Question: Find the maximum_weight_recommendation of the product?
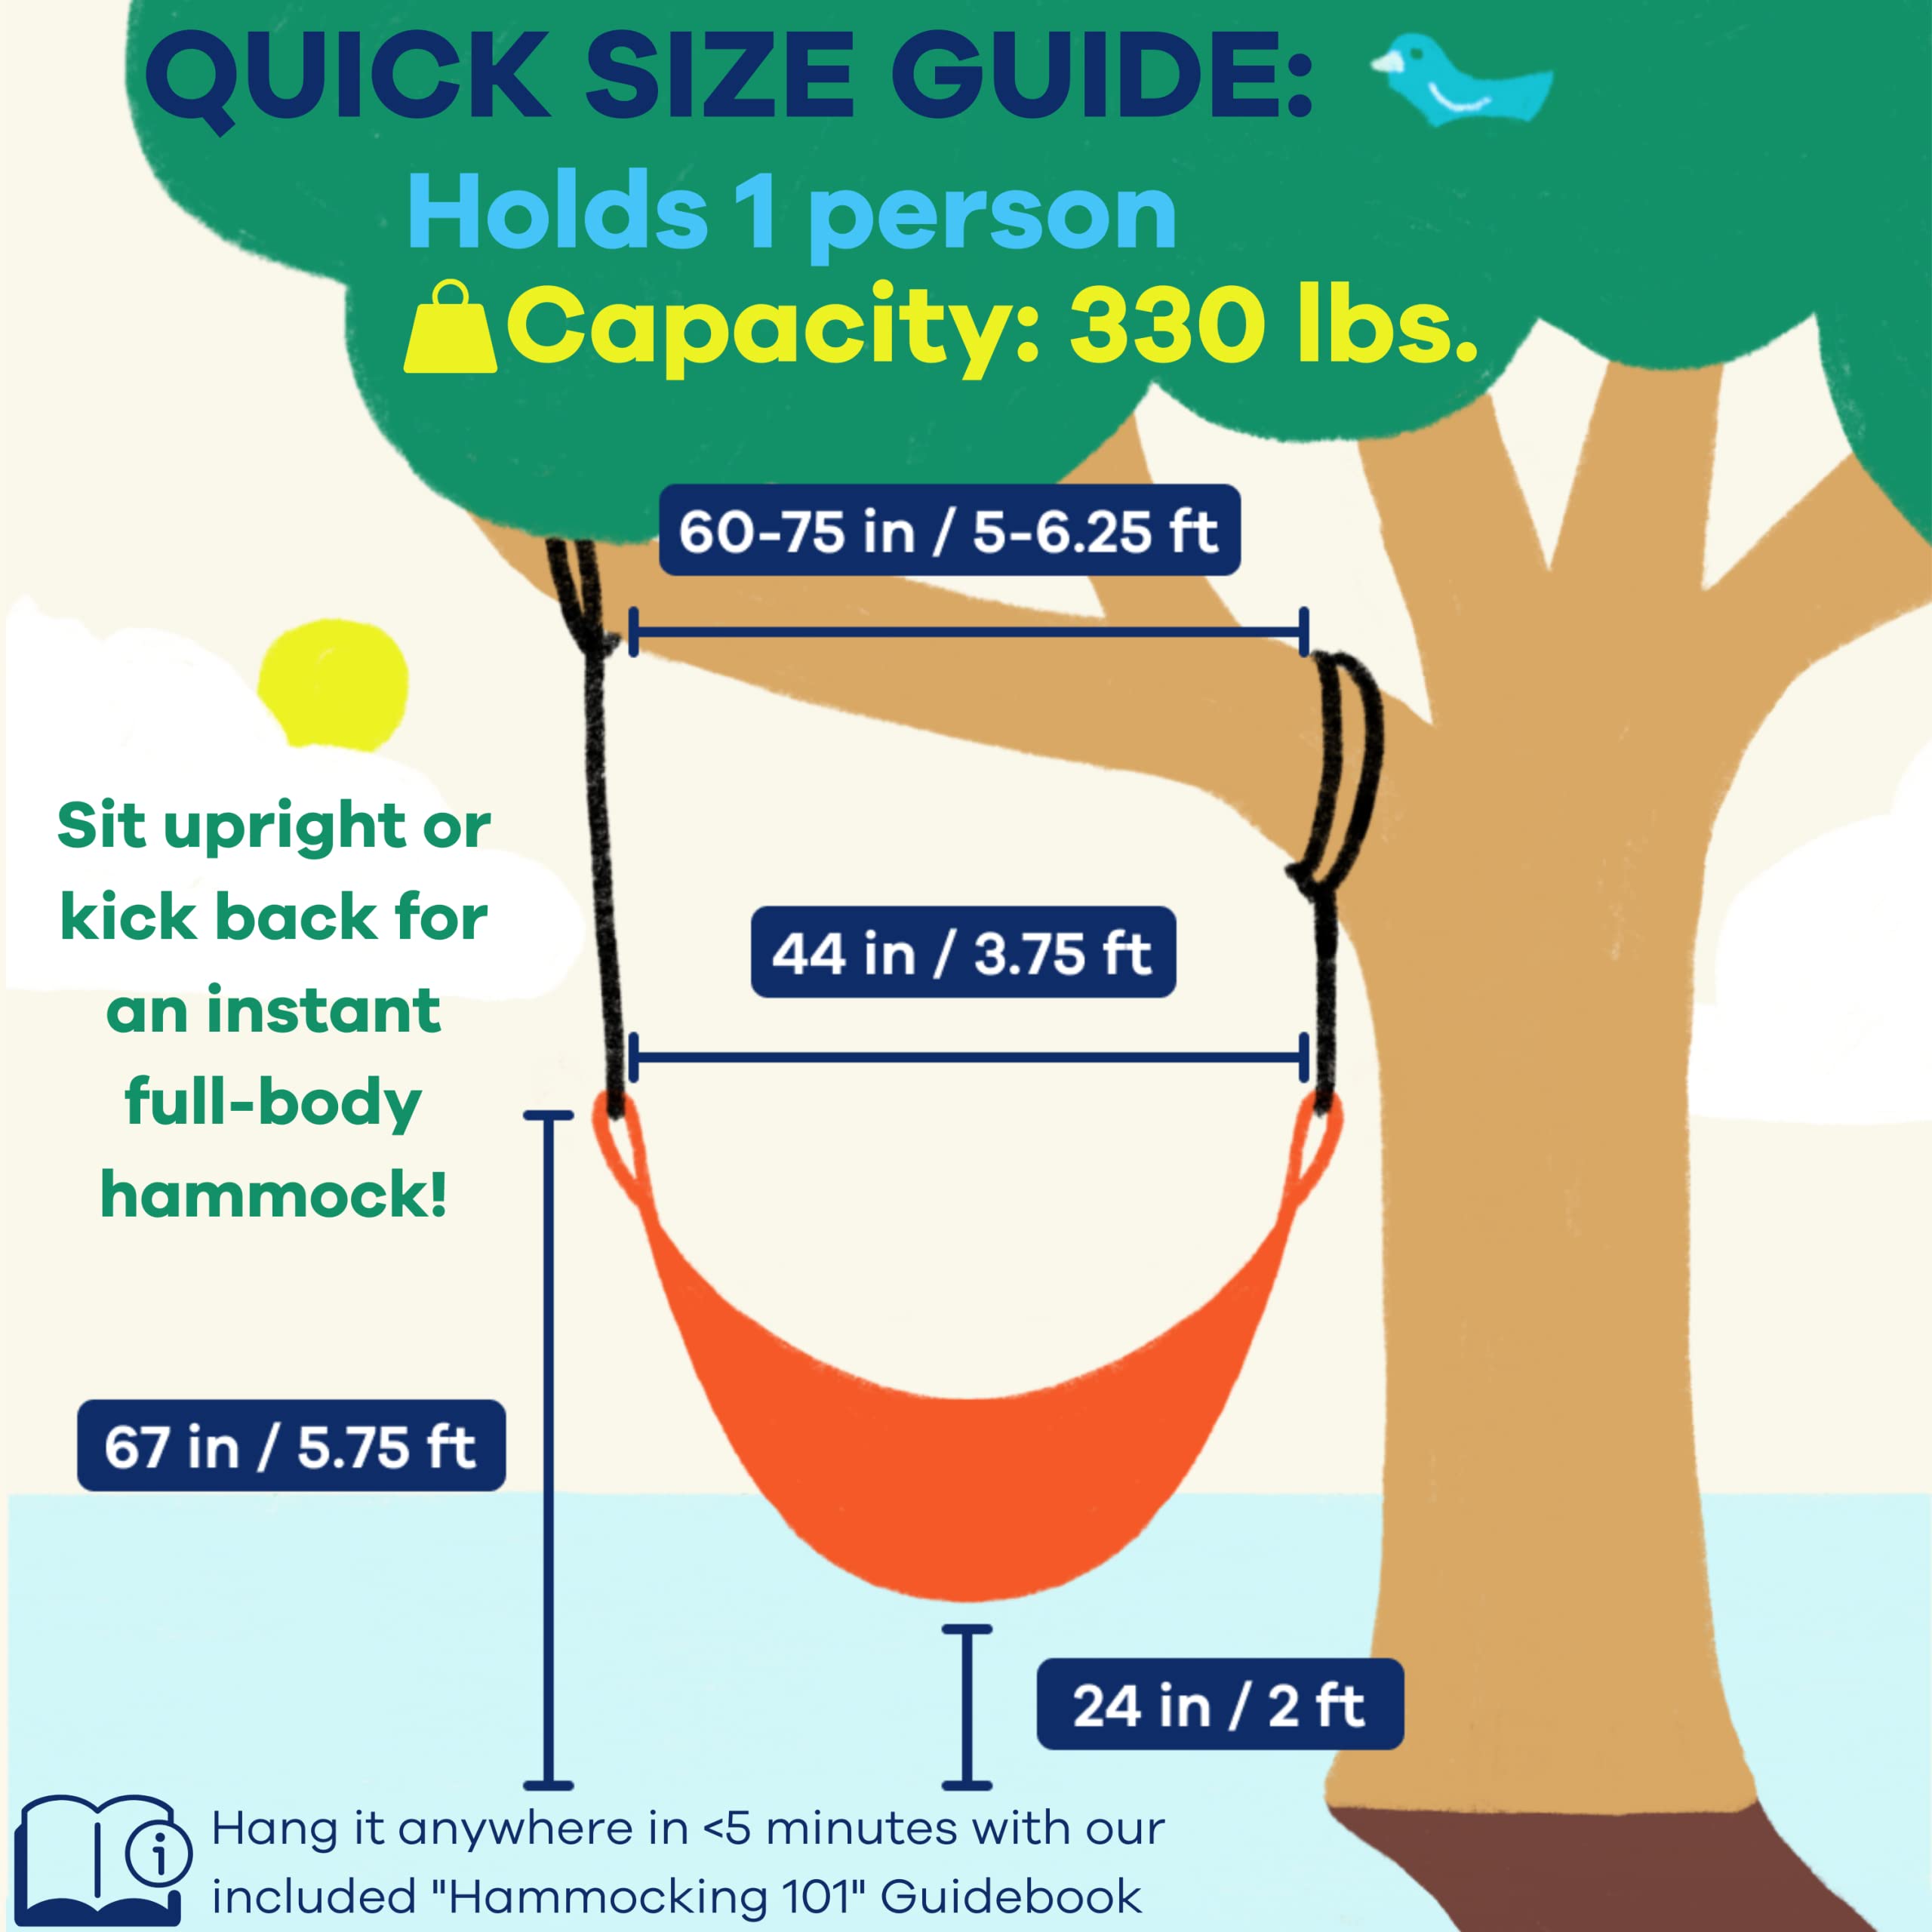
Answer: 1 person